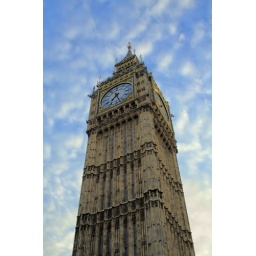
HDR Big Ben clock tower against cloudy sky